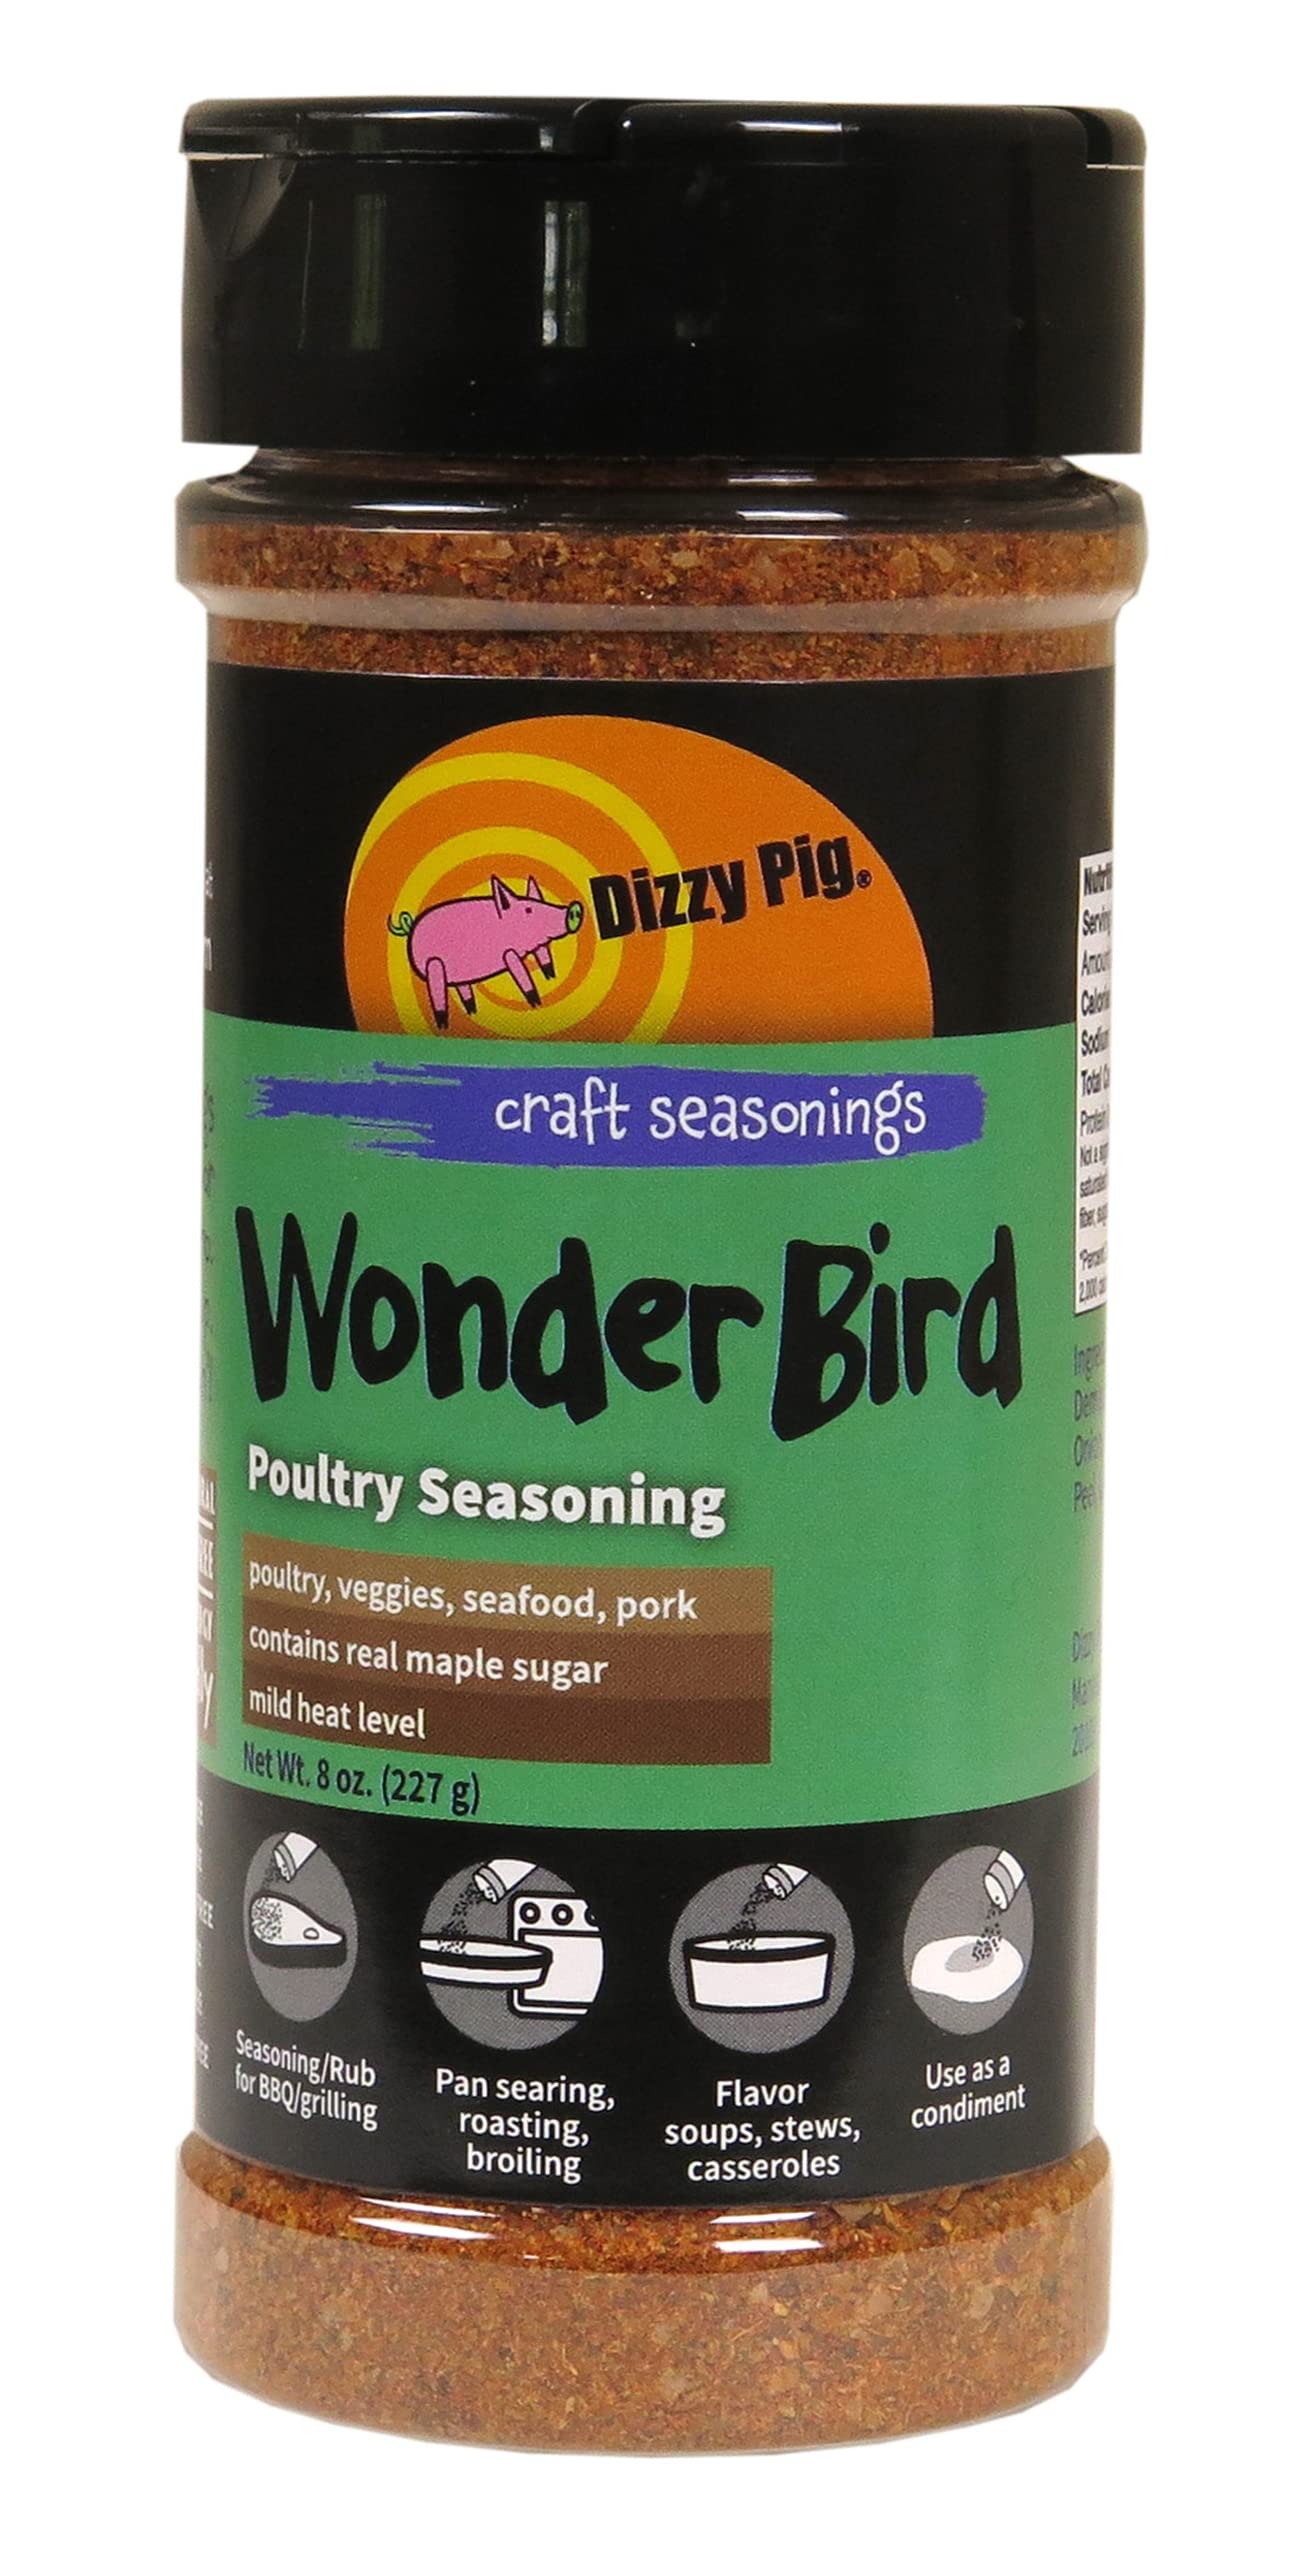
Item Name: Dizzy Pig Wonder Bird Poultry Seasoning Rub (8oz Shaker) - Seasons 30+lbs of Food - Hand Made in the USA - MSG Free, Gluten Free
Bullet Point 1: Blended with poultry in mind, Wonder Bird is an herby, spicy, garlicky sweet seasoning that compliments chicken beautifully. It’s like nothing you’ve ever experienced, but an experience for which you’ve always longed.
Bullet Point 2: Owner Chris Capell is a chicken fanatic, so not much motivation was needed to develop this seasoning. Dizzy Pig’s competition team won 2nd place in chicken at the World BBQ Championships at least in part to Wonder Bird.
Bullet Point 3: Wonder Bird is a mouthwatering mix of citrus, garlic, maple, herbs, and spices with hints of lemon and orange peel, peppercorns, and pure maple sugar.
Bullet Point 4: Obviously designed for chicken, Wonder Bird is far more versatile and is great on pork, turkey, seafood, and vegetables.
Bullet Point 5: 8oz shaker seasons 30+lbs of food, making them the go-to for building your spice collection and having on hand.
Bullet Point 6: Hand made in America, Dizzy Pig seasonings are 100% natural, gluten free, MSG free and do not contain any added anti-caking agents.
Value: 8.0
Unit: Ounce

Price: 14.985